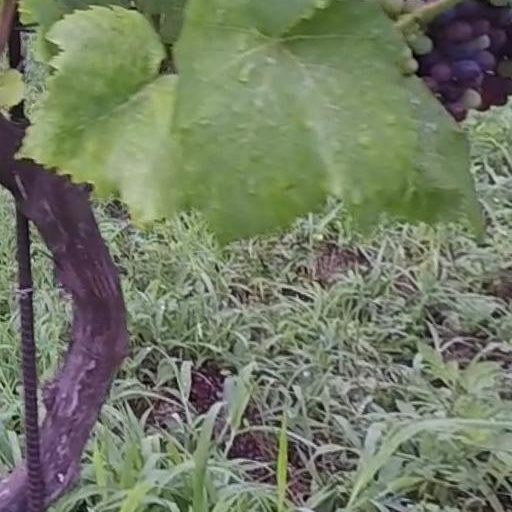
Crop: grape